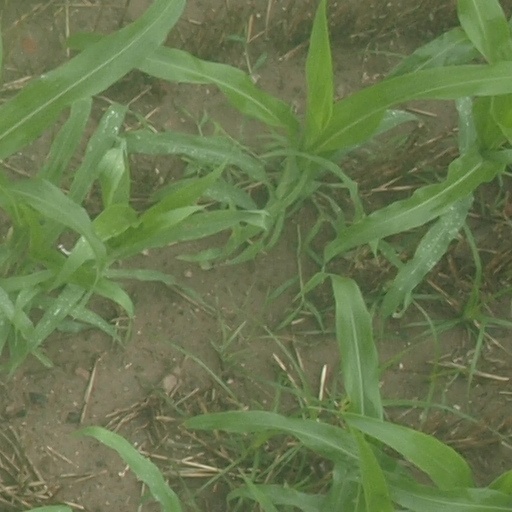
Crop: maize; corn